Board track racing

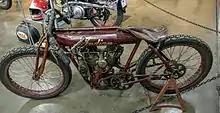
1912 Indian Board Track Racer, on display at the California Automobile Museum

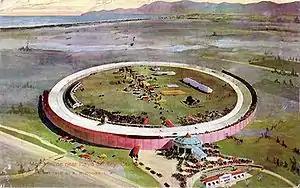
Some early board tracks were circular. This is a view of the Los Angeles Motordrome, the first of its kind.

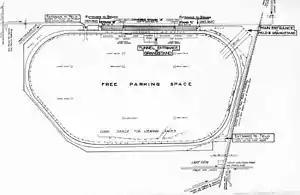
Qualifying speeds at two-mile Tacoma Speedway were sometimes higher than those at Indianapolis.

The first board track for motor racing was the circular Los Angeles Motordrome, built in 1910 in the area that would later become the city's Playa del Rey district. Based on the same technology as European velodromes used for bicycle racing, this track and others like it were constructed with x boards, often with turns banked at up to 45 degrees. In some cases, such as the track at Culver City, banking was 50 degrees or more. Longer tracks were later built – some up to long by 1915 - and lap speeds exceeding 100 miles per hour became commonplace.